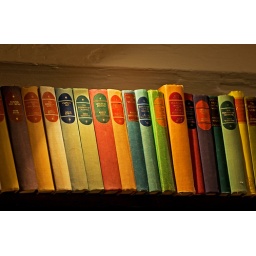
Sitting in the pub the other night with my wife, spotted this shelf filled with colourful books in a nice warm light.